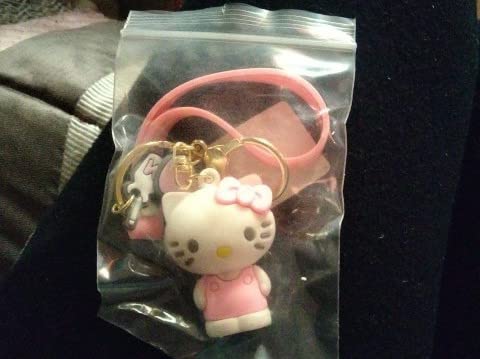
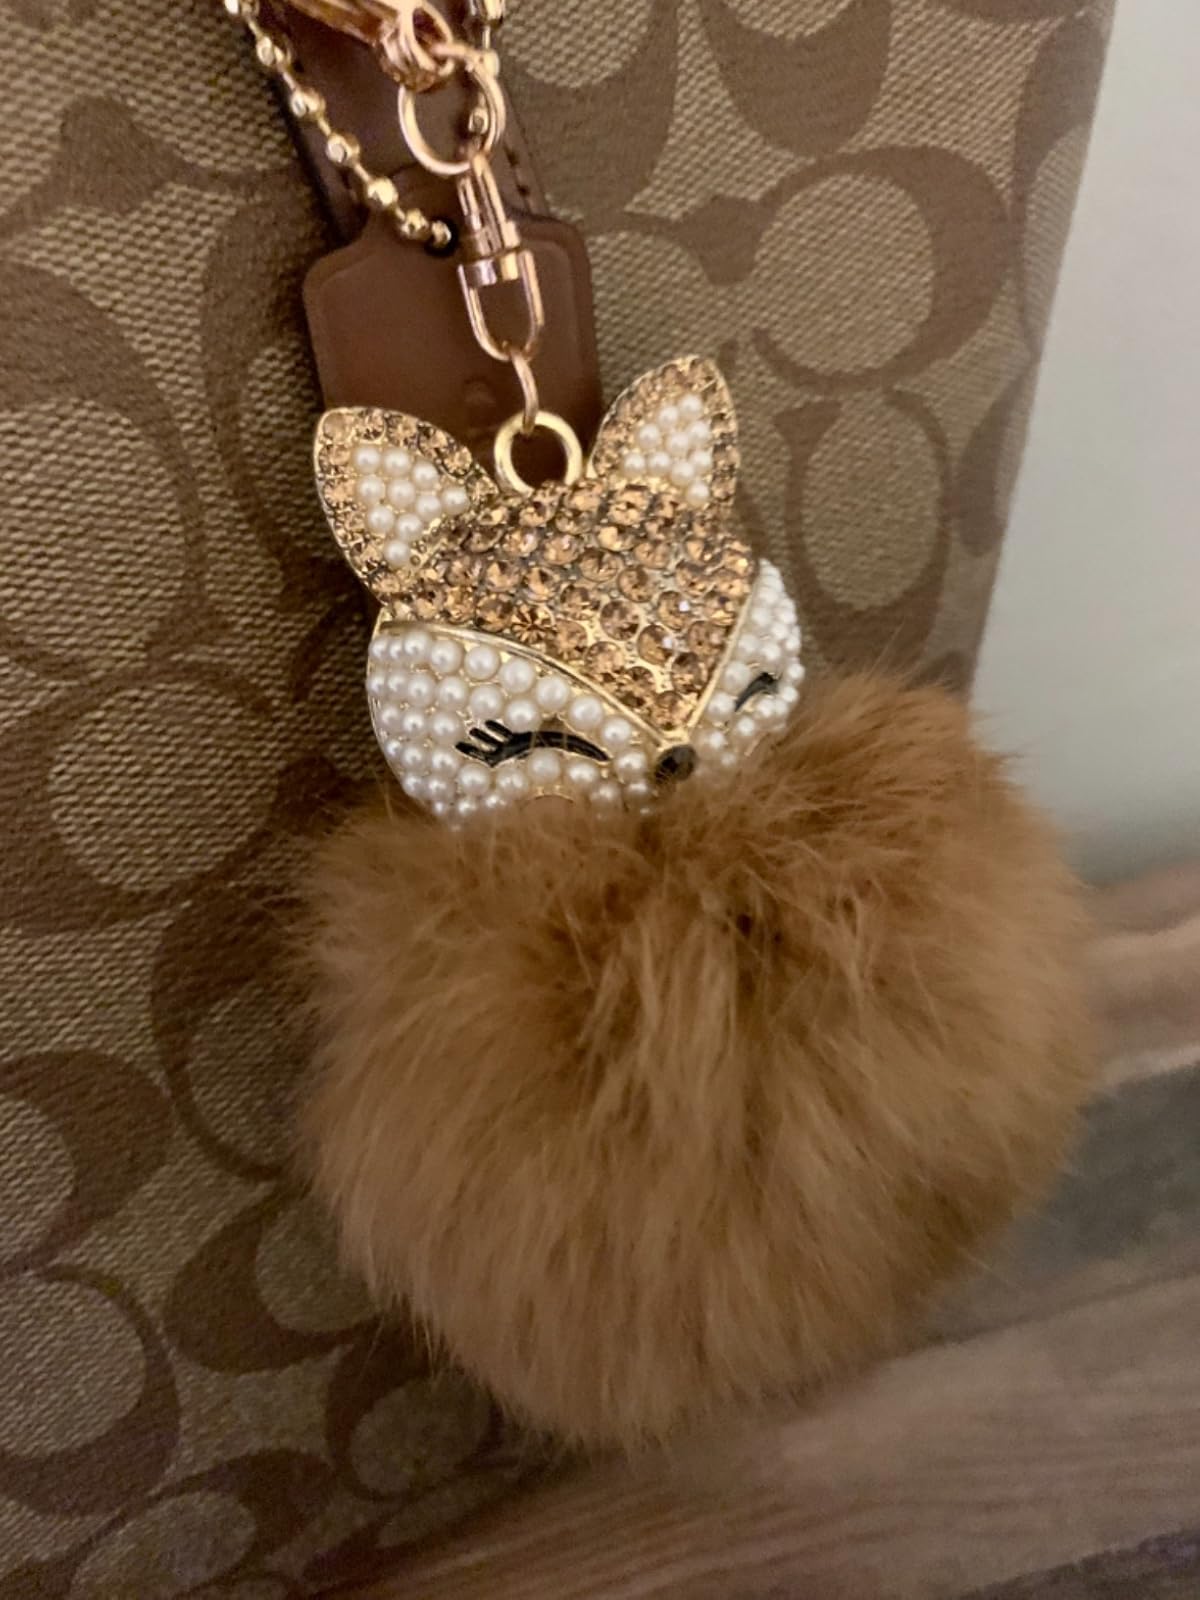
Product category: accessories_keychain
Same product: no